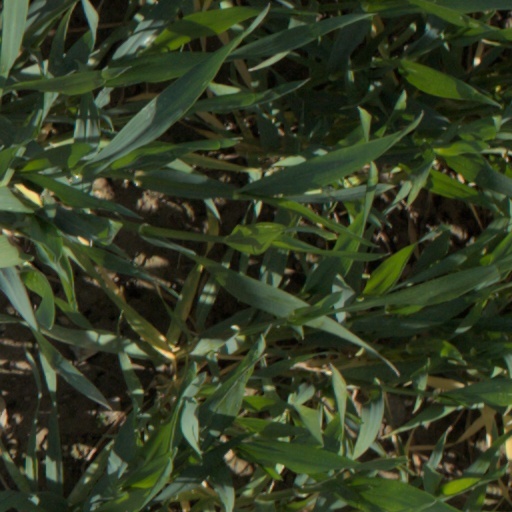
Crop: wheat